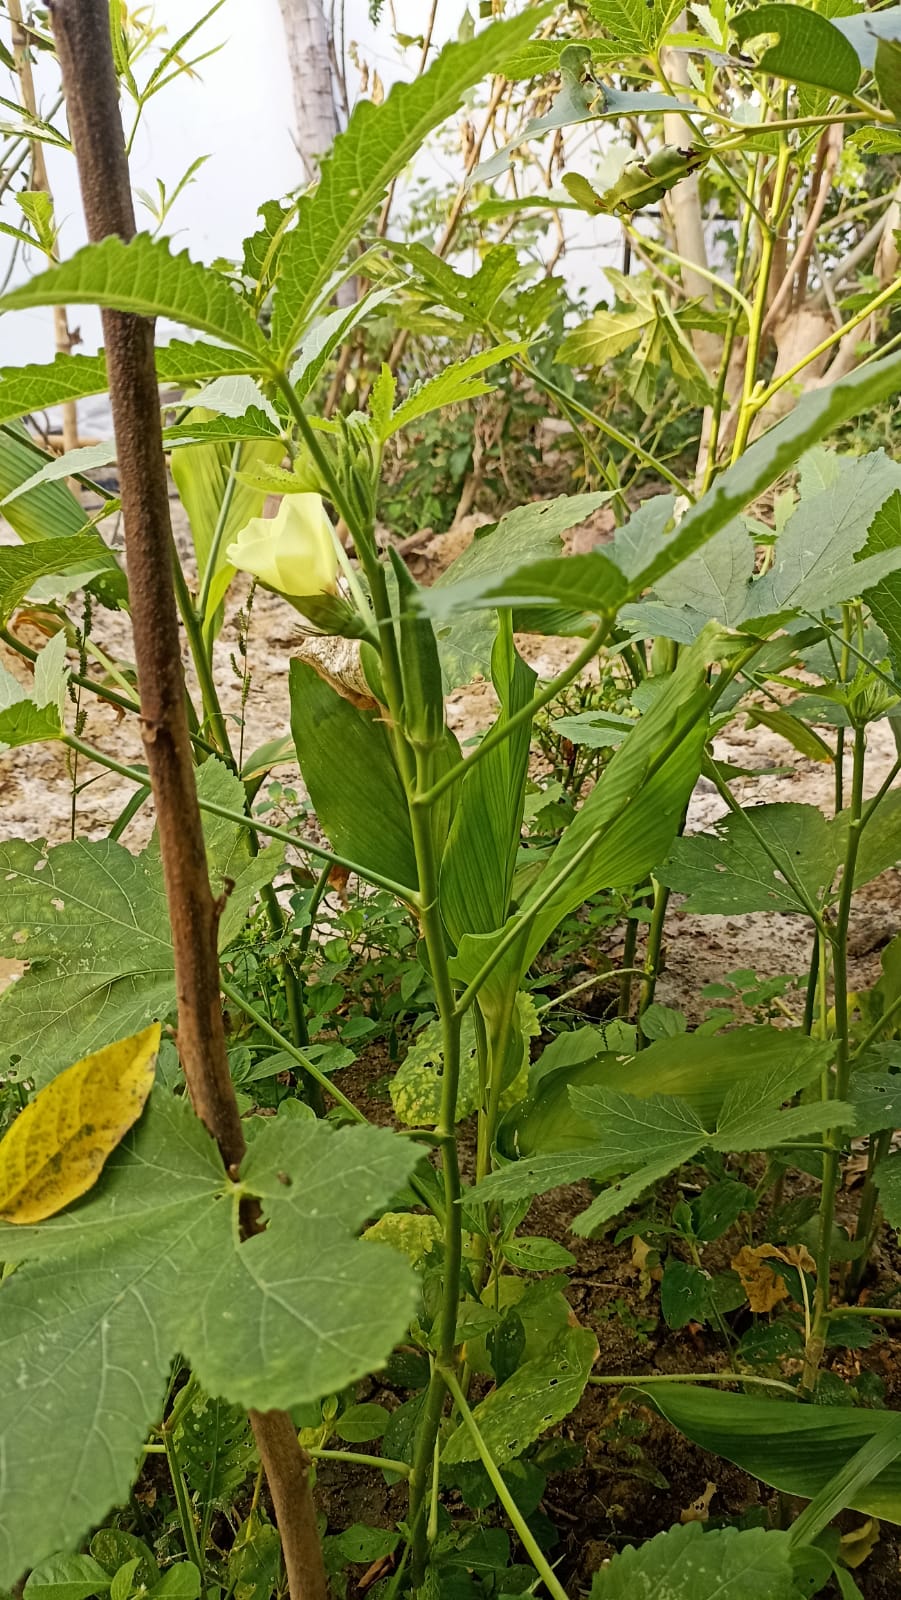
Label: Under-mature